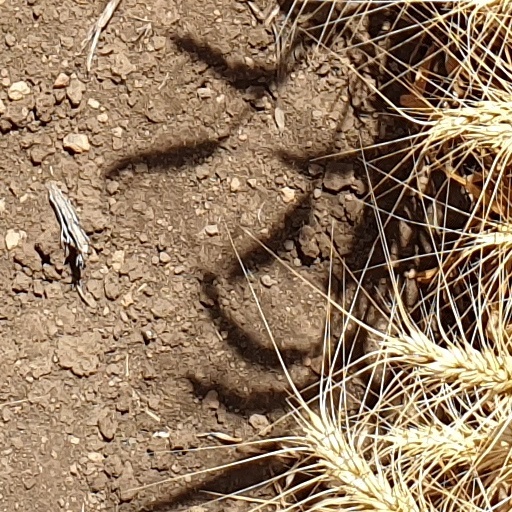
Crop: wheat